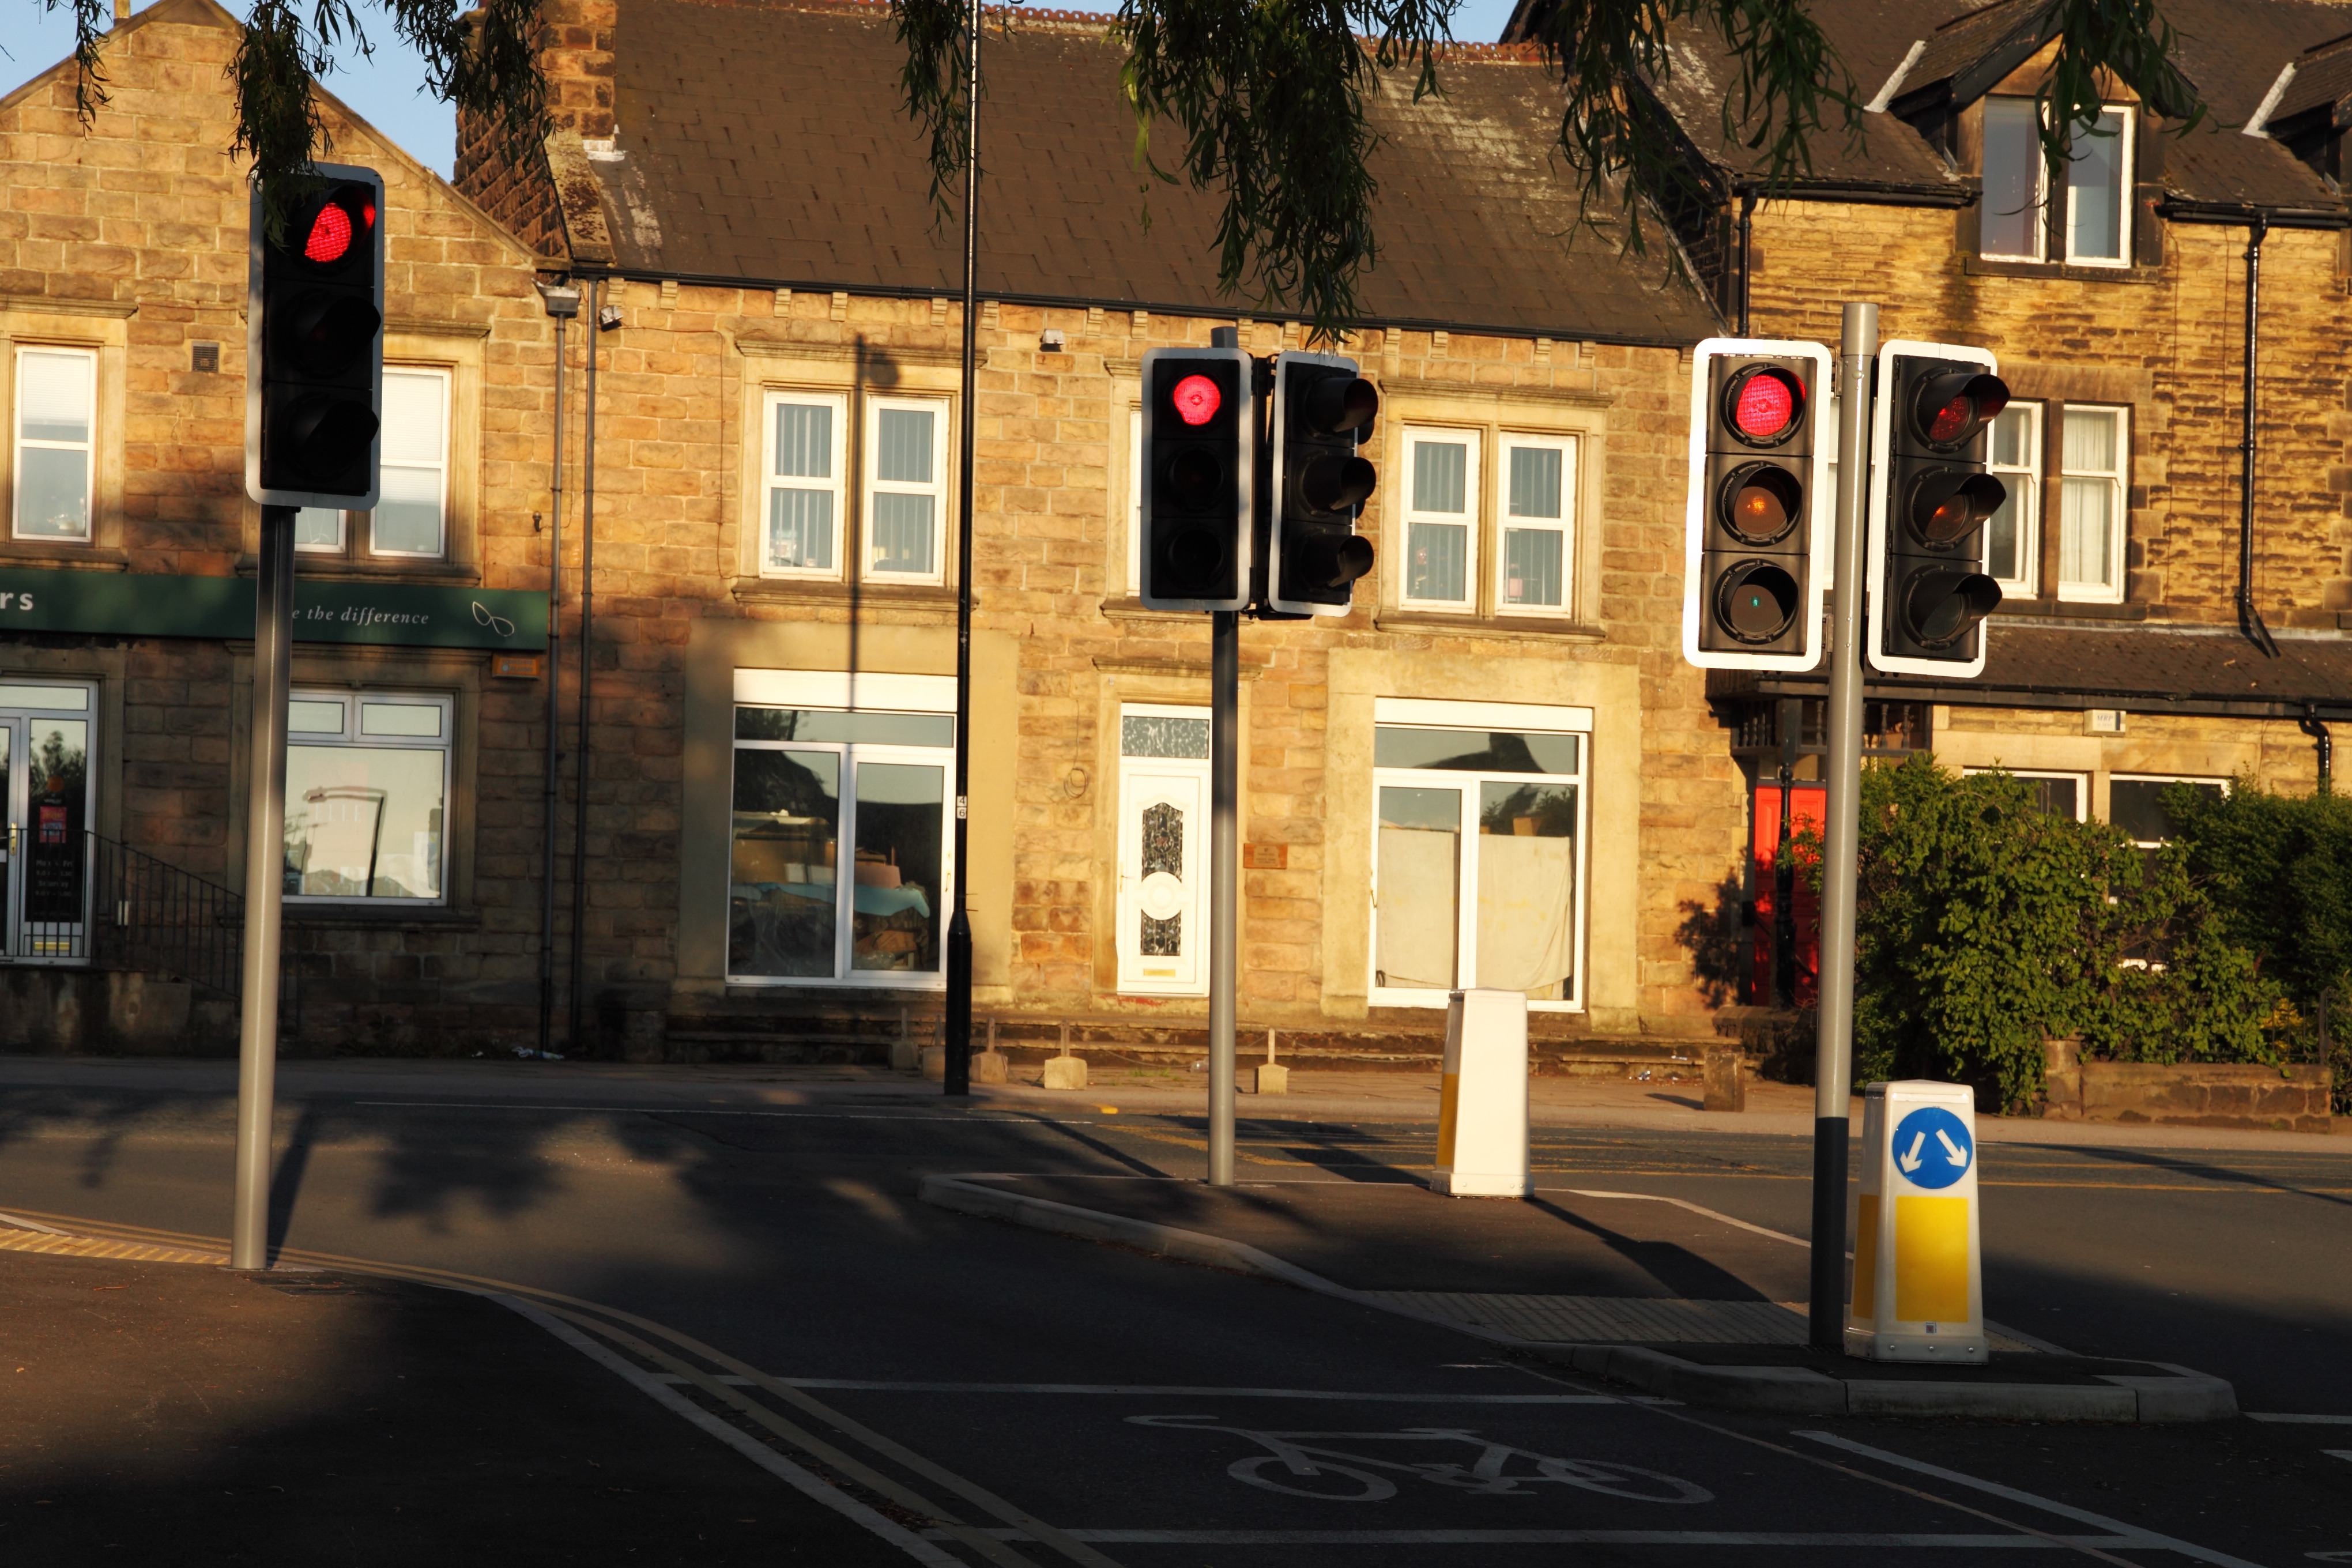
light, architecture, road, traffic, street, night, house, morning, town, home, urban, downtown, sign, red, facade, signal, lamp, lighting, infrastructure, houses, safety, wait, stop, neighbourhood, urban area